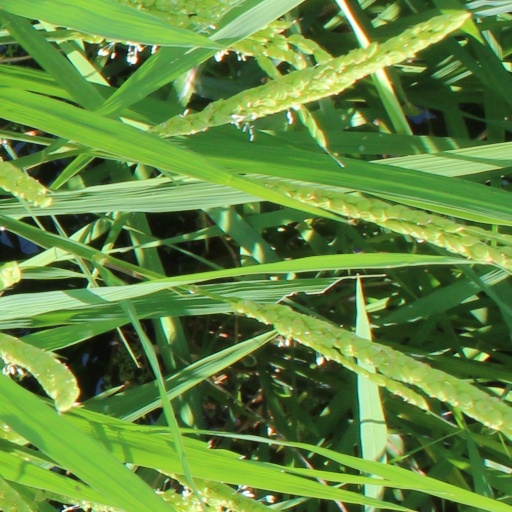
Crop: rice